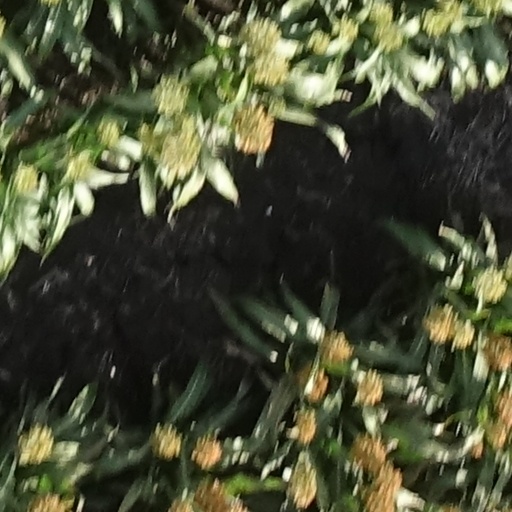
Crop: sorghum